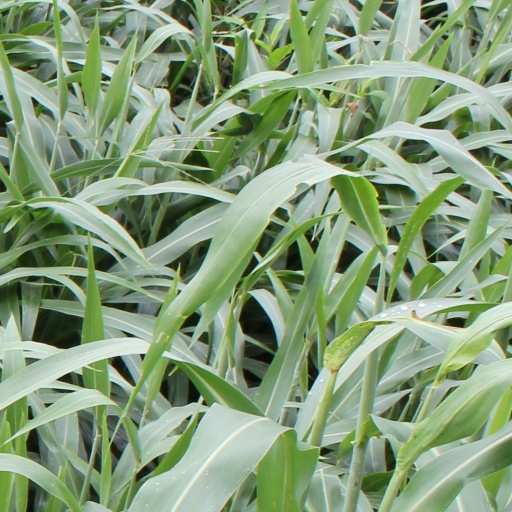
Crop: sorghum